Chaah

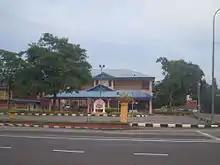
Chaah Bus and Taxi Terminal

Chaah is a town and mukim in Segamat District, Johor, Malaysia. It is the southernmost mukim in the district, but it is administered as a suburb of Labis.